Bead weaving

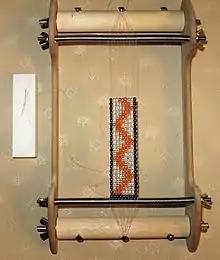
A bracelet in progress on a bead-weaving loom

When weaving on a loom, the beads are strung on the weft threads and locked in between the warp threads. Although loomed pieces are typically rectangular, it is possible to increase and decrease to produce angular or curvy shapes. Fringe can also be added during weaving or before the piece is removed from the loom.